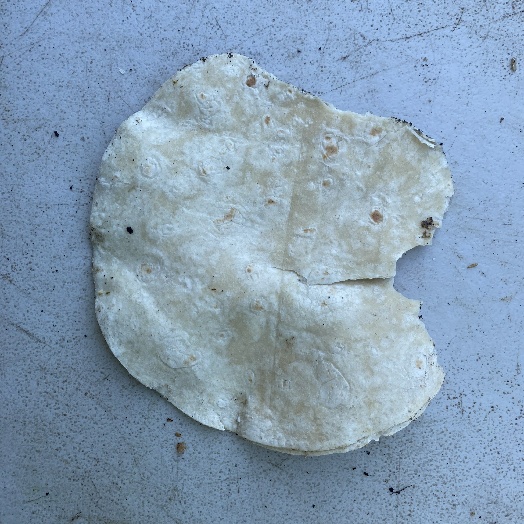
Label: generalcompost